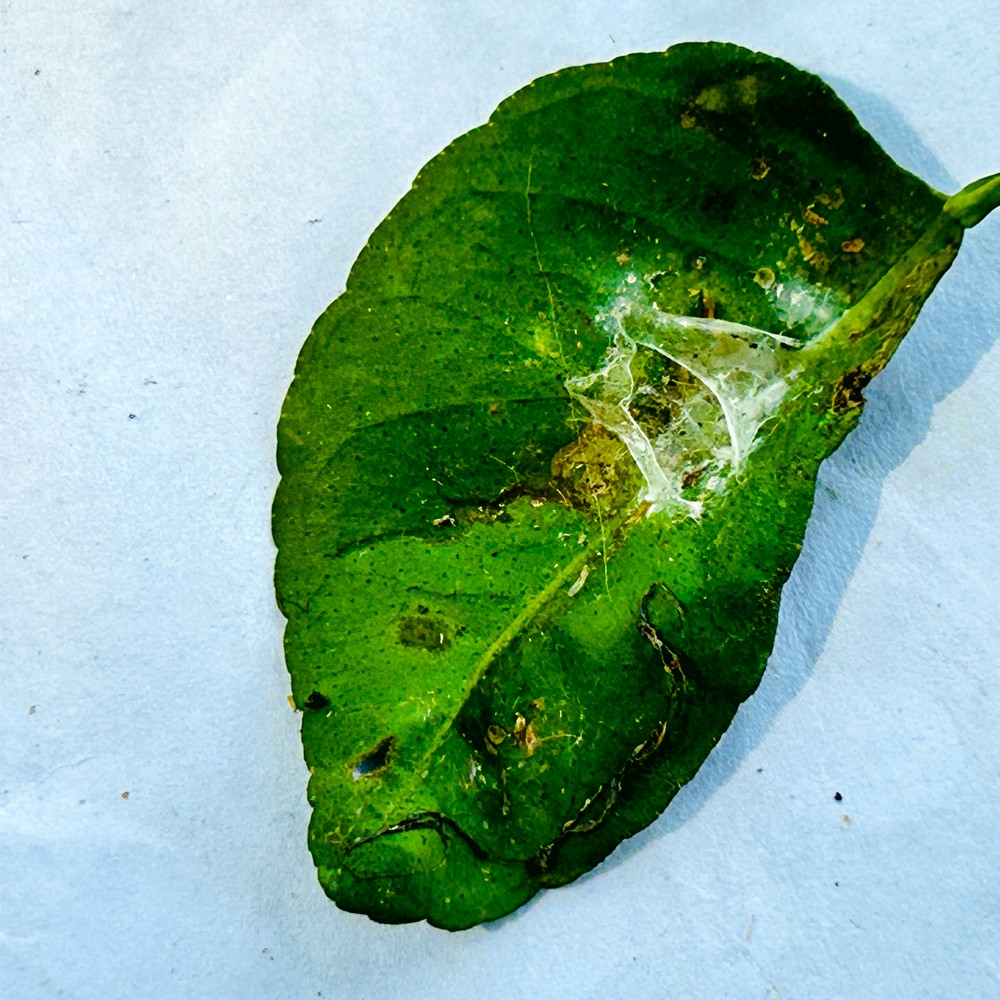
Label: Spider Mites